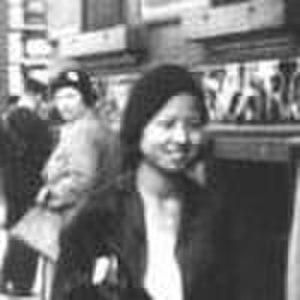
Qian Xiuling, ou Siou-Ling Tsien de Perlinghi, est une scientifique sino-belge qui a reçu une médaille pour avoir sauvé près de cent vies au cours de la Seconde Guerre mondiale en Belgique. Une série télévisée biographique de 16 épisodes lui a été consacrée en Chine.